Tucson Saguaros

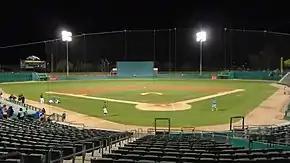
Kino Veterans Memorial Stadium, Tucson, Arizona (2016)

Announced in November 2015 as an expansion franchise, Tucson began play in the 2016 season. The team played its home games Thursday through Sunday at Cherry Field. The team played neutral site home games Monday through Wednesday in Winslow at Vargas Field.